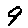
Label: 9